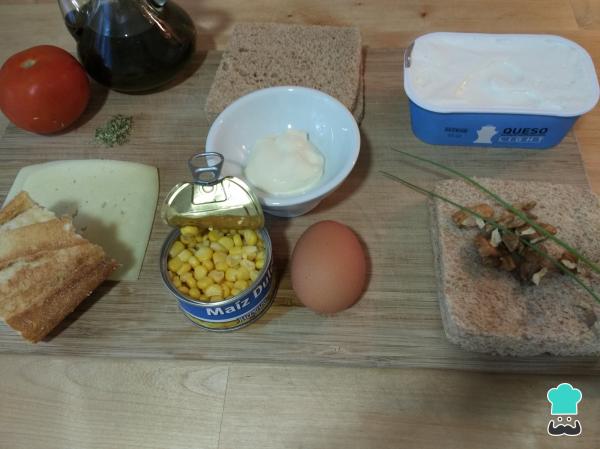
Reunimos todos los ingredientes para elaborar los bocadillos vegetarianos para niños. Haremos tres opciones diferentes, dos con pan de molde y una con pan tipo baguette. De todas formas, recuerda que el pan puedes variarlo al gusto.